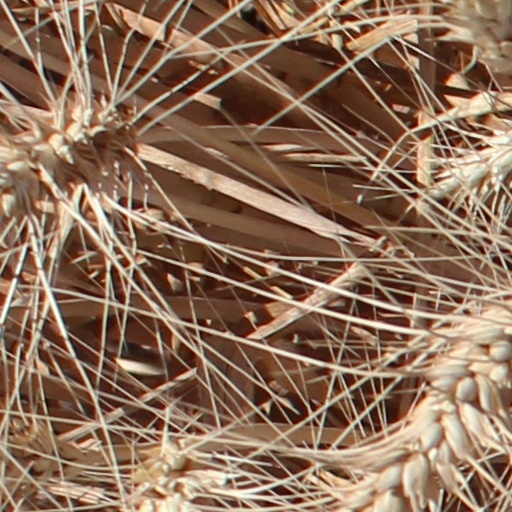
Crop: wheat